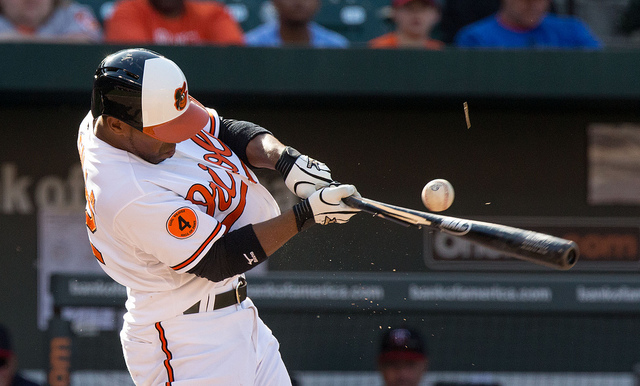
một người đàn ông đang chuẩn bị đánh quả bóng chày